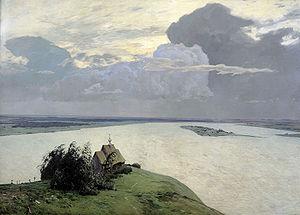
Isaac Ilitch Levitan, né le 18 août 1860 à Wirballen et mort le 22 juillet 1900 à Moscou est un peintre paysagiste russe.
Ostrovno est un village du raion d'Oudomlia de l'oblast de Tver en Russie. Il fait partie du village urbanisé de Porojkinski. Il était fréquenté à la fin du XIXᵉ siècle par des artistes, comme Isaac Levitan.
Les Ambulants ou Itinérants est le terme donné au mouvement réaliste apparu en Russie en 1863 et qui exista jusqu'aux années 1890, en réaction contre l'enseignement, les sujets et les méthodes de l'Académie russe des beaux-arts de Saint-Pétersbourg. C'est le premier groupement de peintres réalistes russes de la seconde moitié du XIXᵉ et du début du XXᵉ siècle. Il organisa encore des expositions jusqu'en 1923.